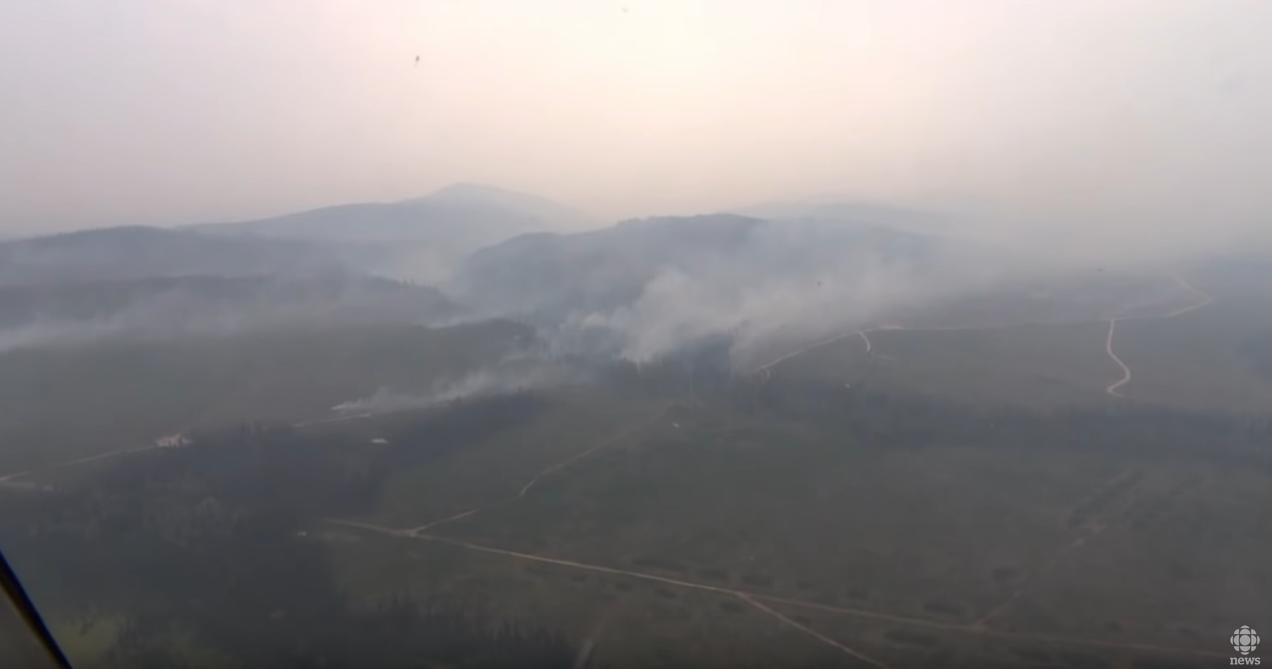
Fire: no
Smoke: yes